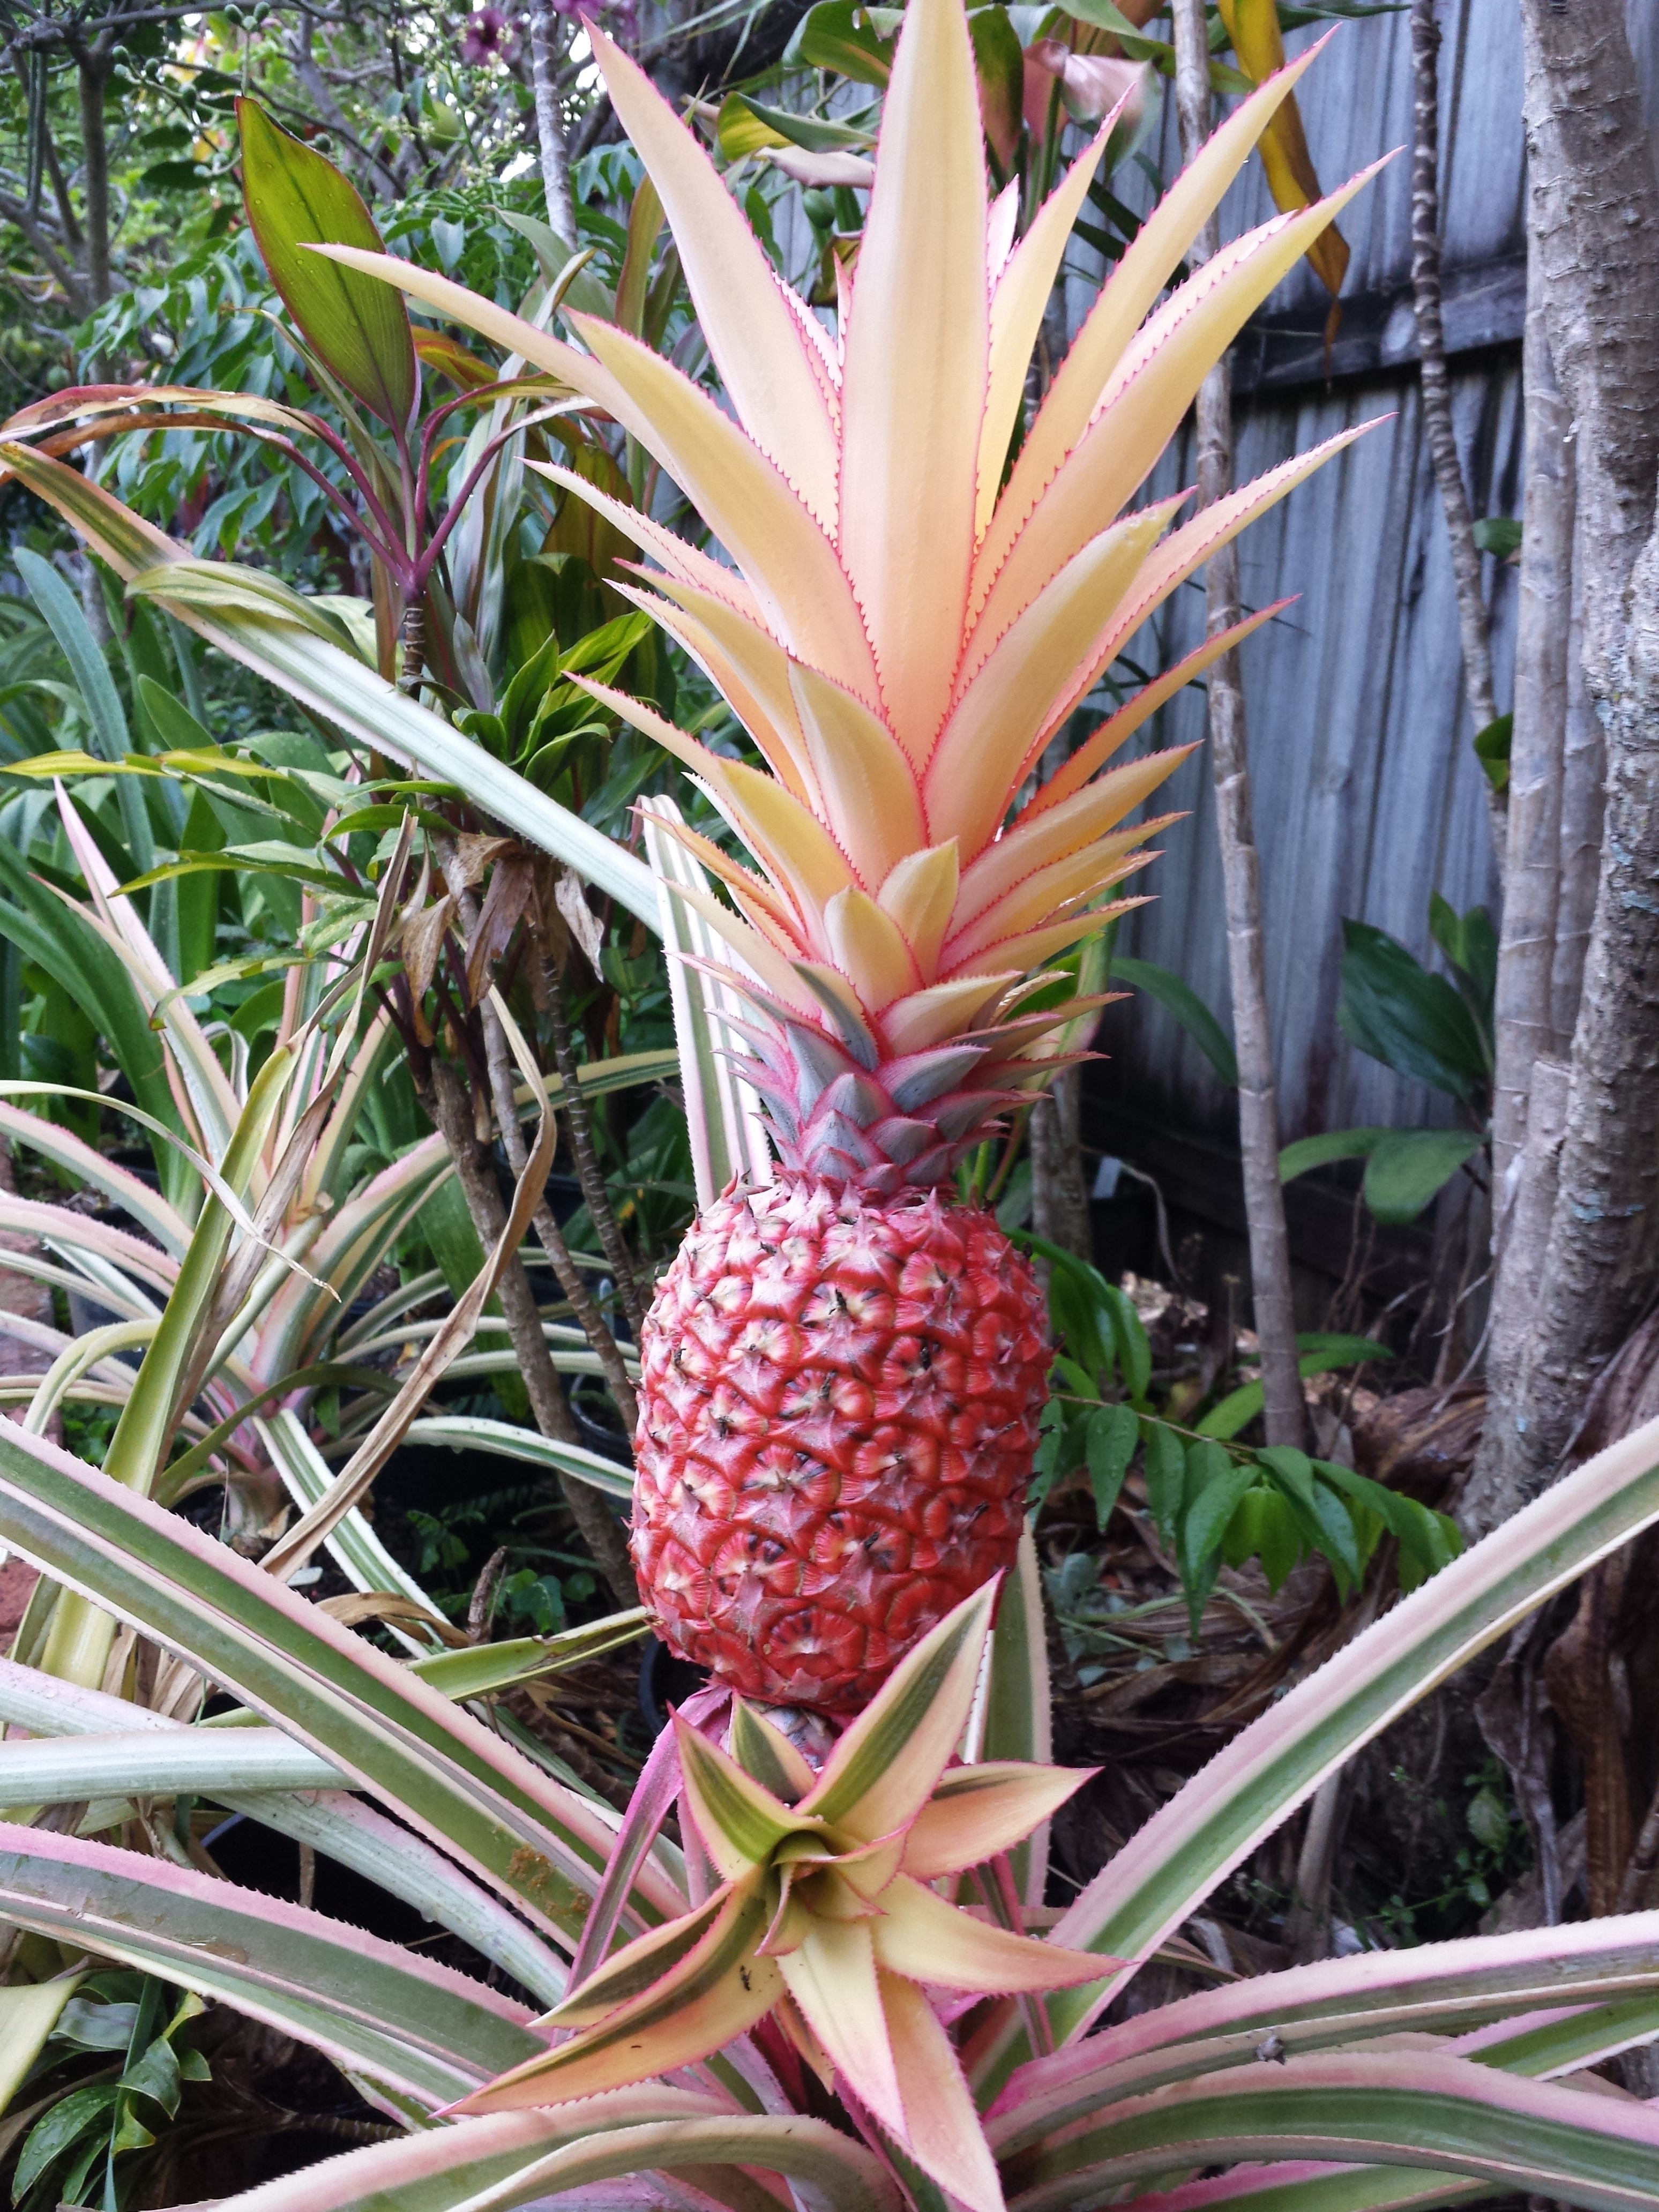
Label: Pineapple